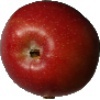
Label: Apple Braeburn 1